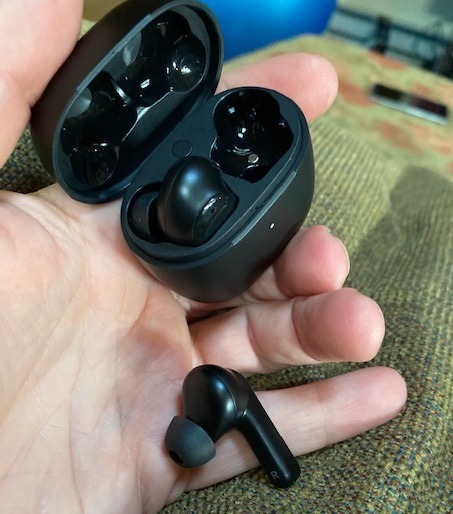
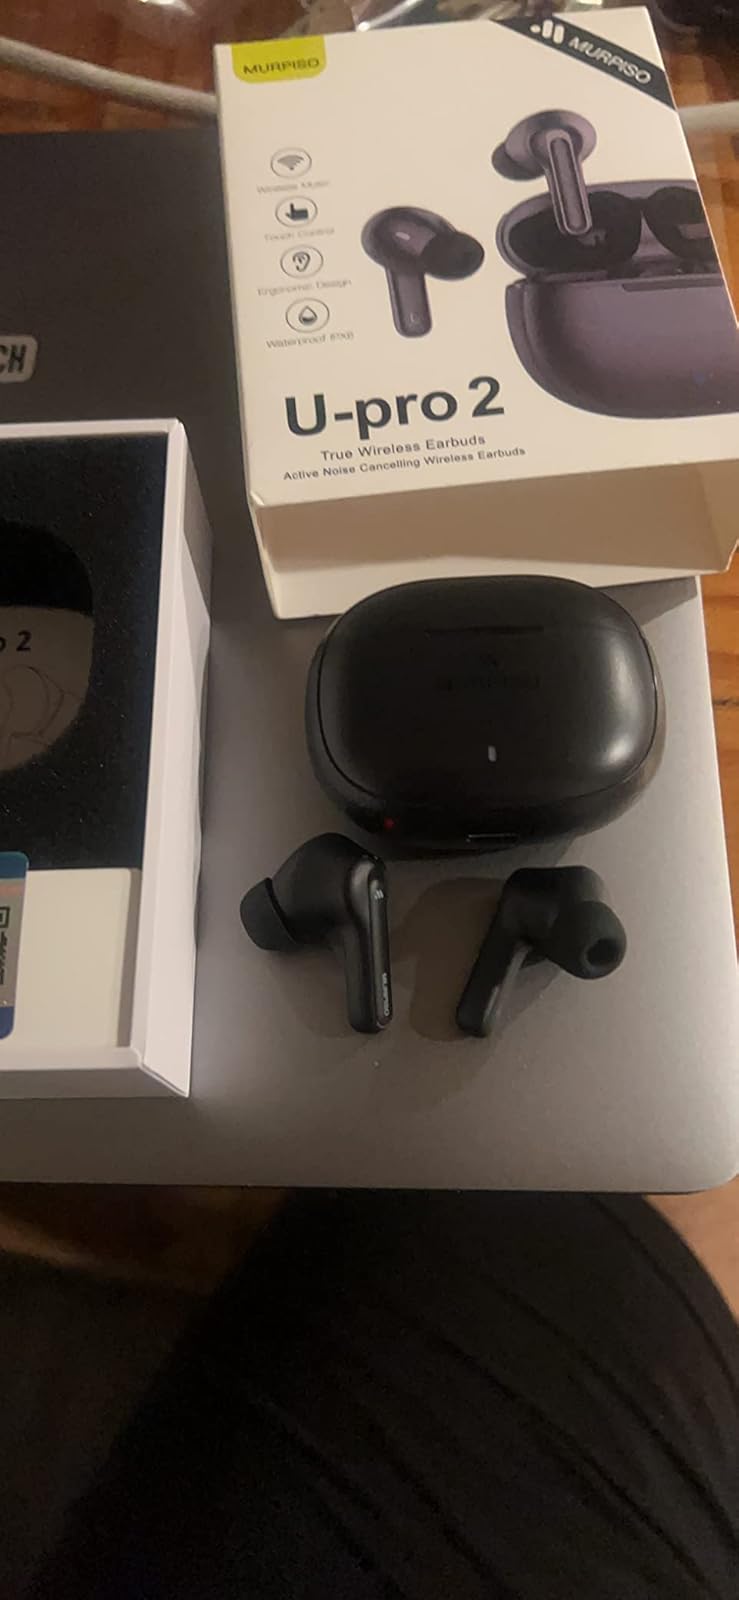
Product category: earbuds
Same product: no